Rutherglen Town Hall

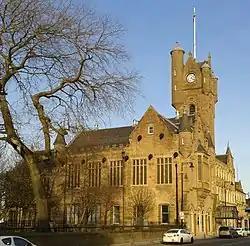
Rutherglen Town Hall

Rutherglen Town Hall is a municipal facility on the north side of Main Street in Rutherglen, Scotland. The town hall, which was the headquarters of Rutherglen Burgh Council, is a Category A listed building.